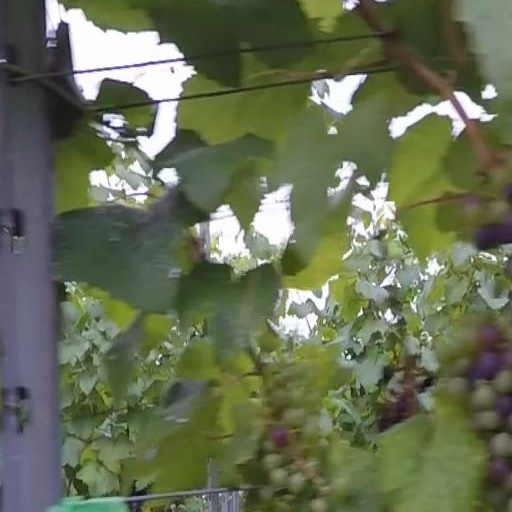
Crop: grape